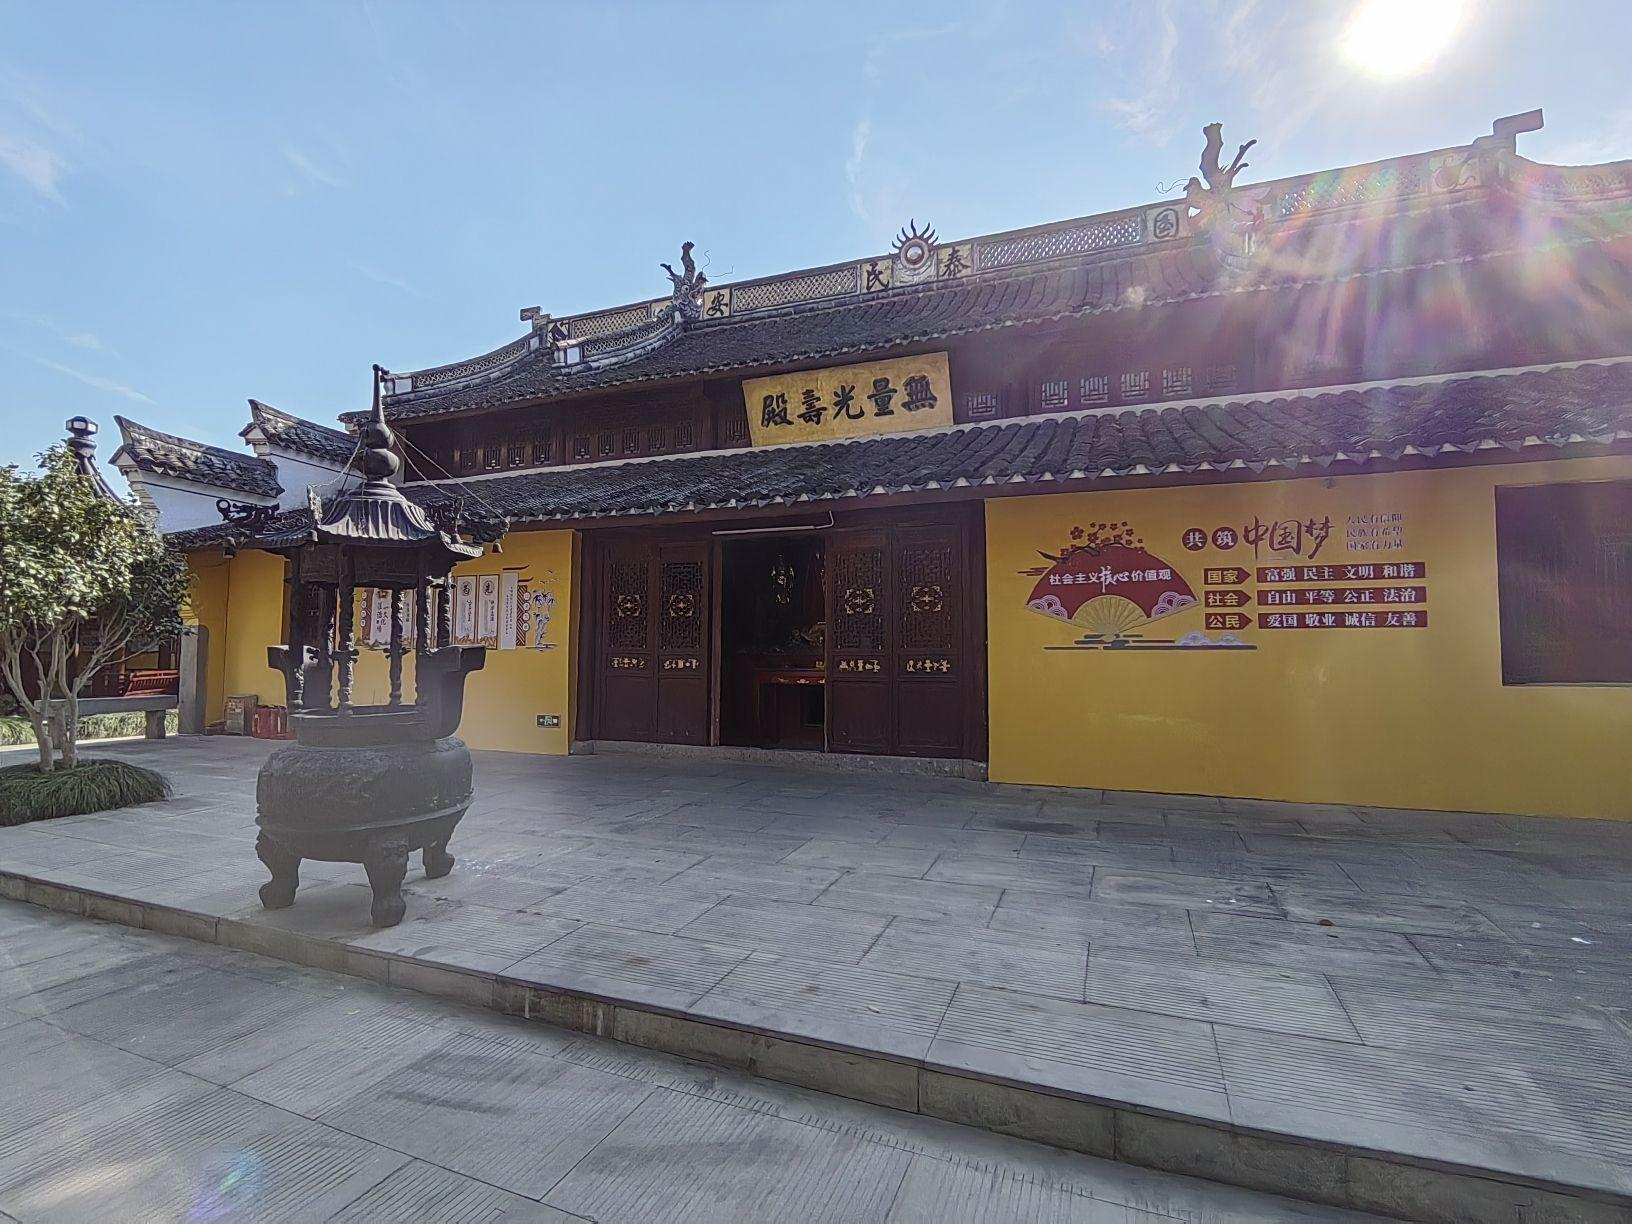
地标名称：弥陀寺
所在城市：宁波市·余姚市